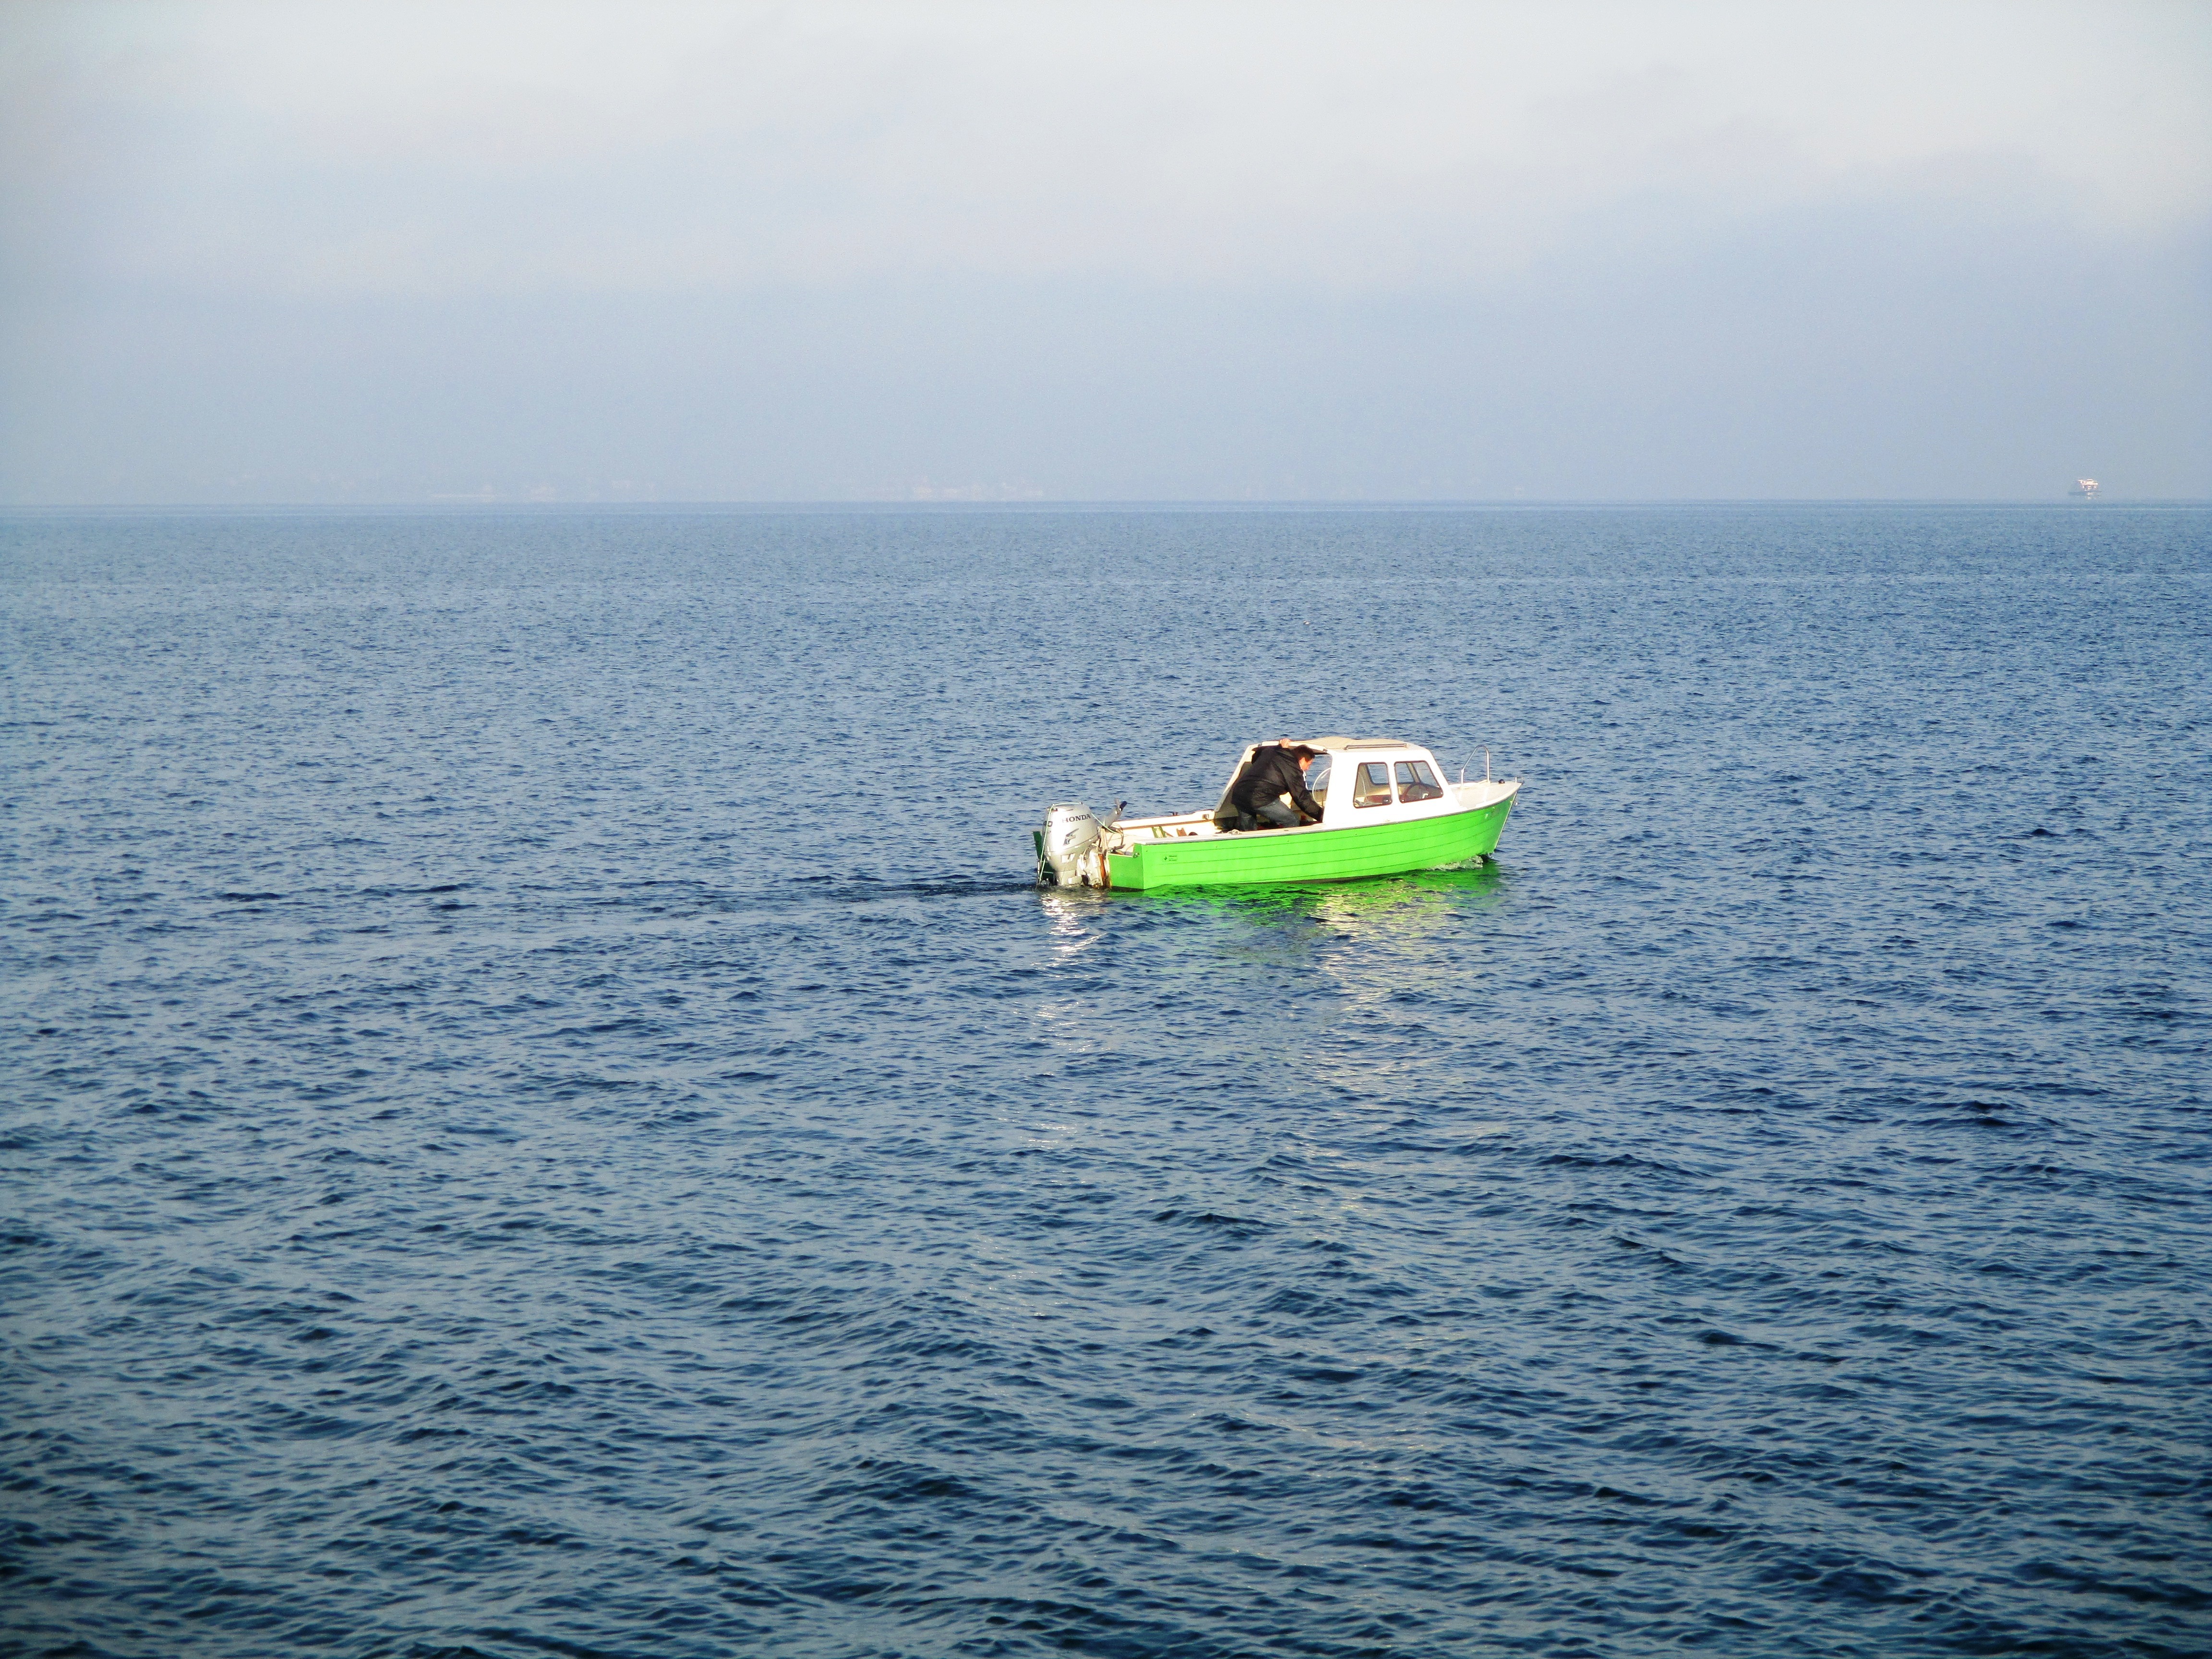
sea, water, ocean, boat, boot, vehicle, fishing, bay, boating, watercraft, lake constance, fishing vessel, firscherboot